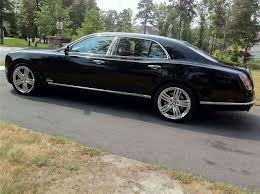
Car model: 2011 Bentley Mulsanne Sedan